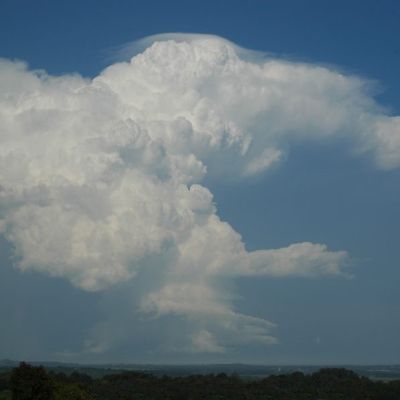
Cloud type: Cumulonimbus (Cb)